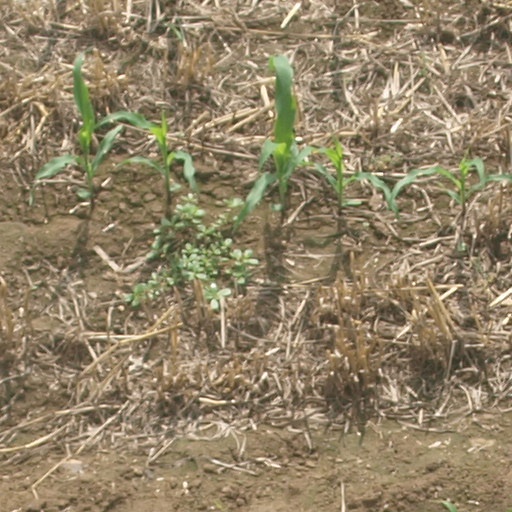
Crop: maize; corn